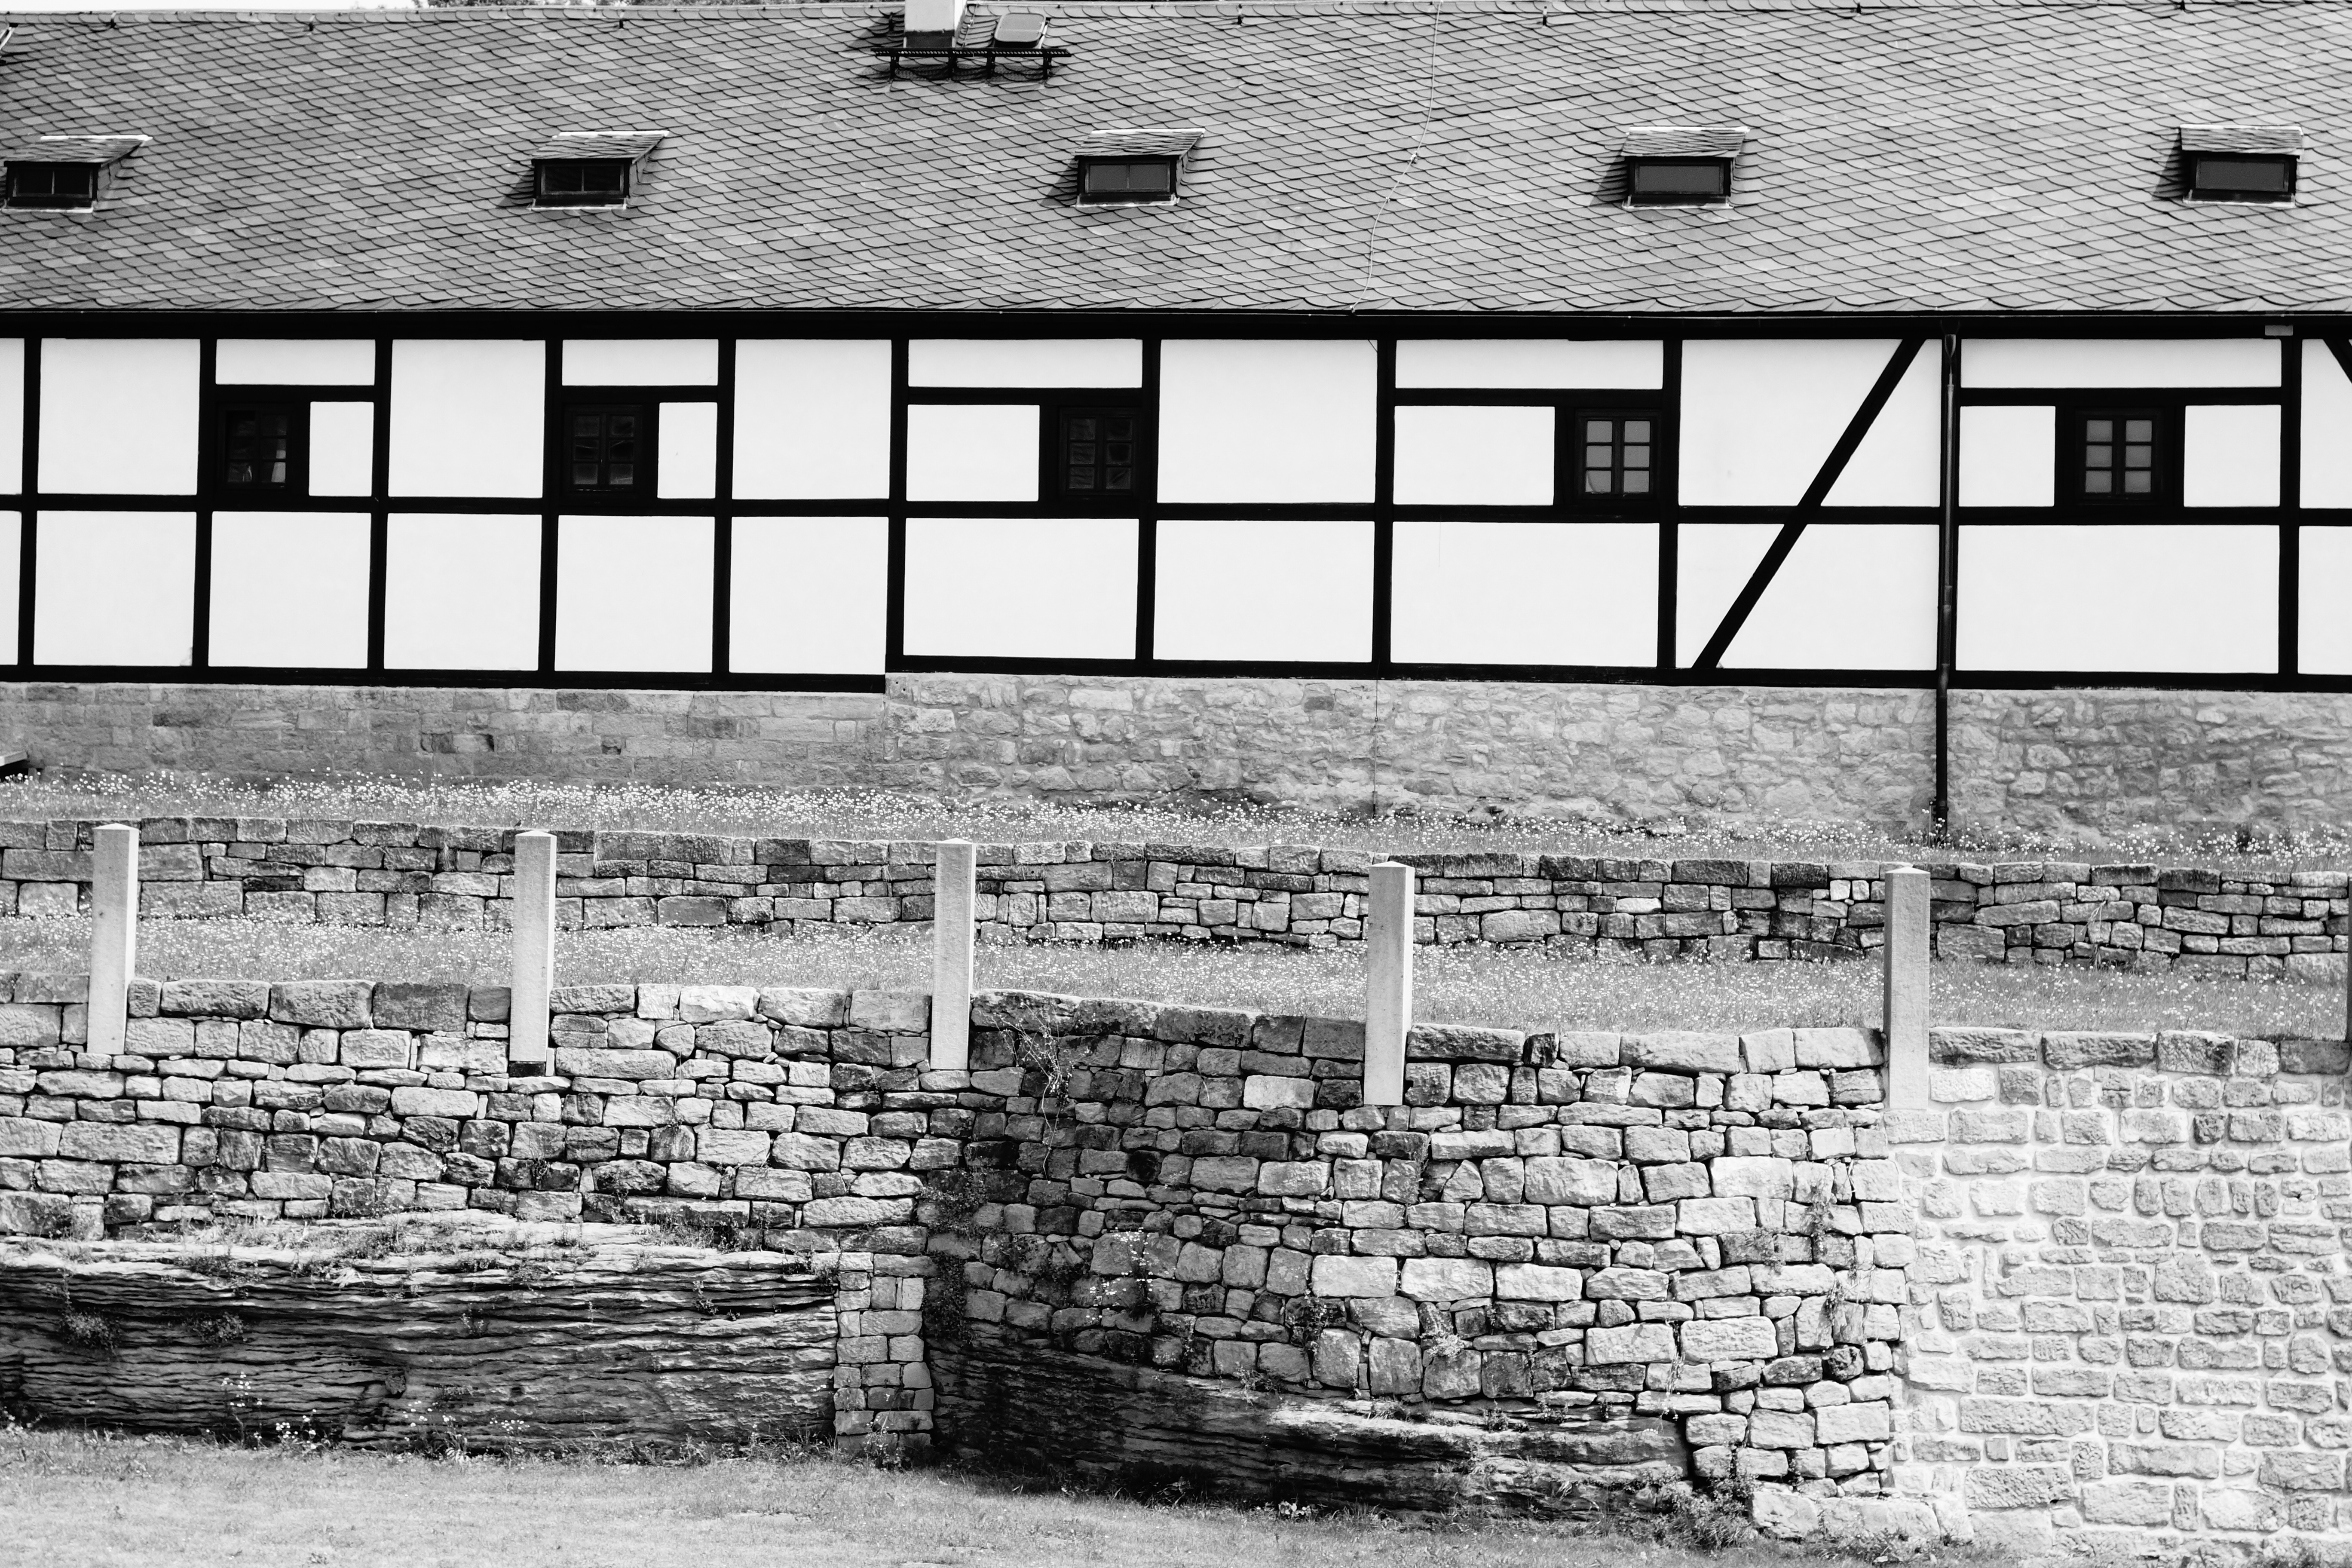
black and white, architecture, white, wall, monument, line, facade, monochrome, brick, art, fortress, symmetry, photograph, history, image, shape, lake dusia, saxony, koenigstein, urban area, monochrome photography, ancient history, mur pruski